Dinosaur Britain

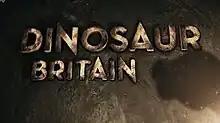

Dinosaur Britain is a two-part British documentary on ITV telling the story of many of the dinosaurs that once roamed Great Britain, revealing how they hunted, what they ate and how they died from the evidence revealed from their bones. Presenter Ellie Harrison teams up with young paleontologist Dean Lomax in order to depict different species of dinosaurs set to the backdrop of modern Britain.